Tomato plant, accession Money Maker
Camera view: horizontal (90 deg, fisheye); turntable rotation: 60 degrees
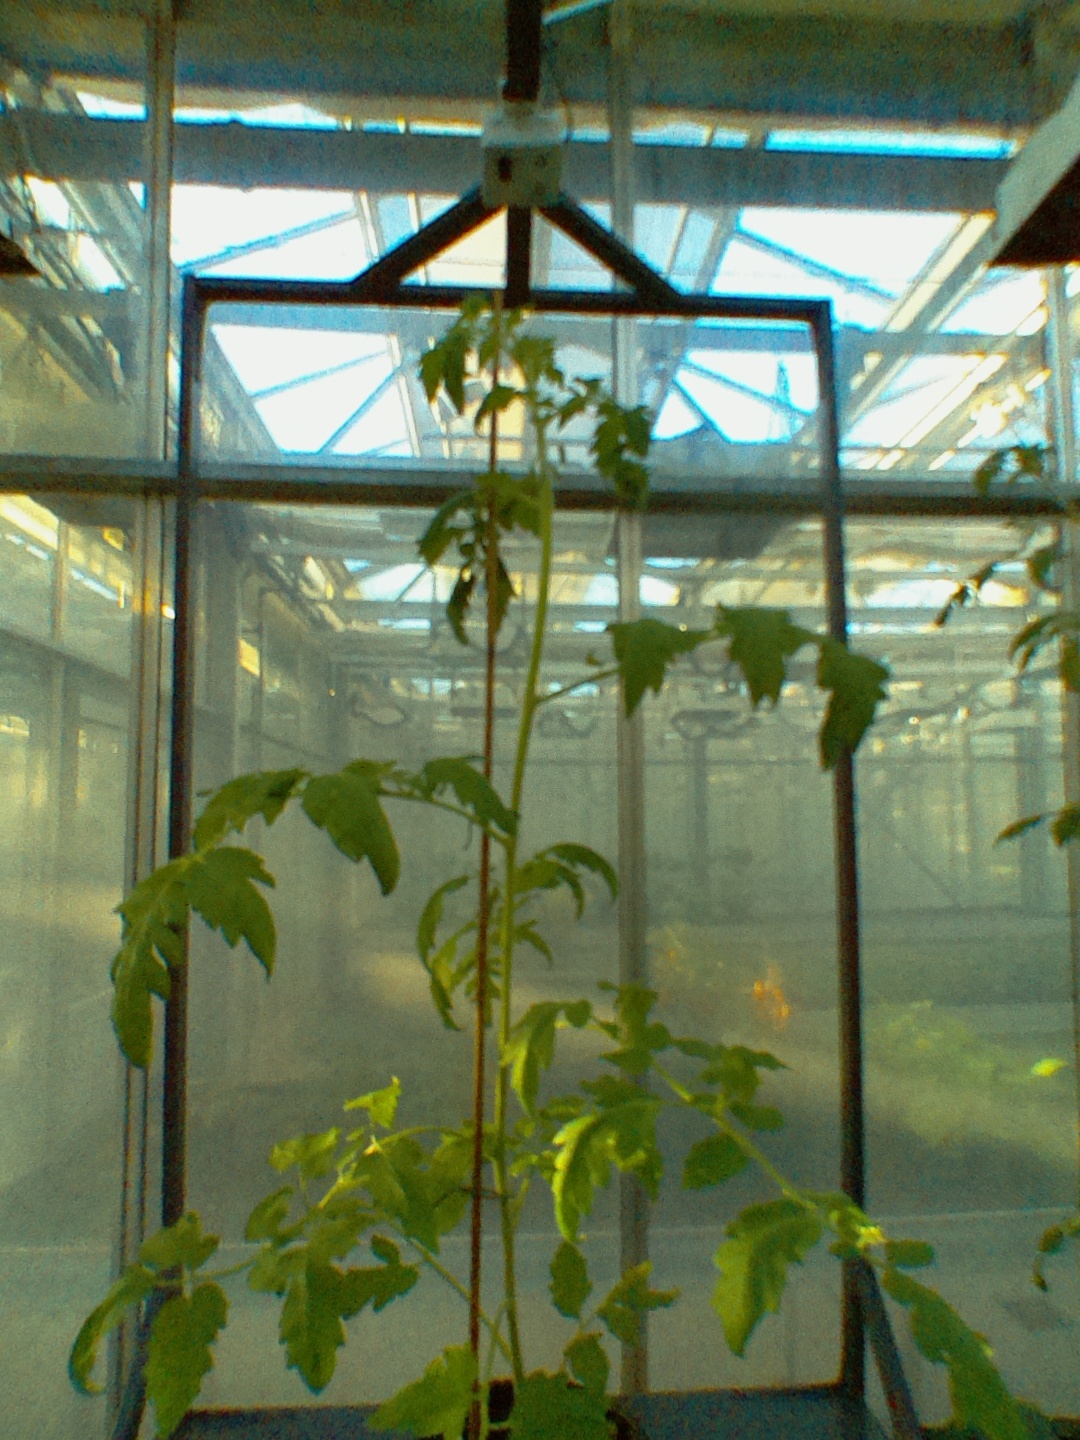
BBCH growth stage 53: 3 inflorescences visible